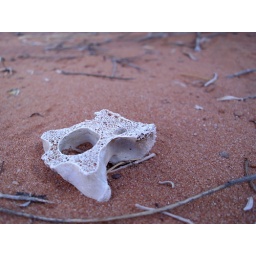
Hunkered down in red sand